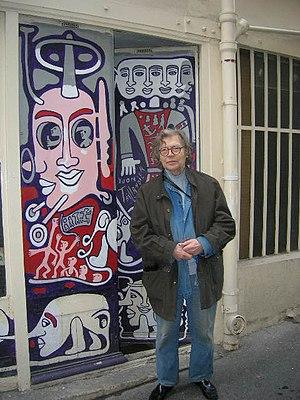
Yvon Taillandier devant la porte de son atelier parisien rue de l'Agent Bailly à Paris en 2006 - Photo Frédéric ELIN frederic.elin@laposte.net
Yvon Taillandier est un peintre, sculpteur et écrivain français, né le 28 mars 1926 à Paris et mort le 3 mars 2018 à Avignon.